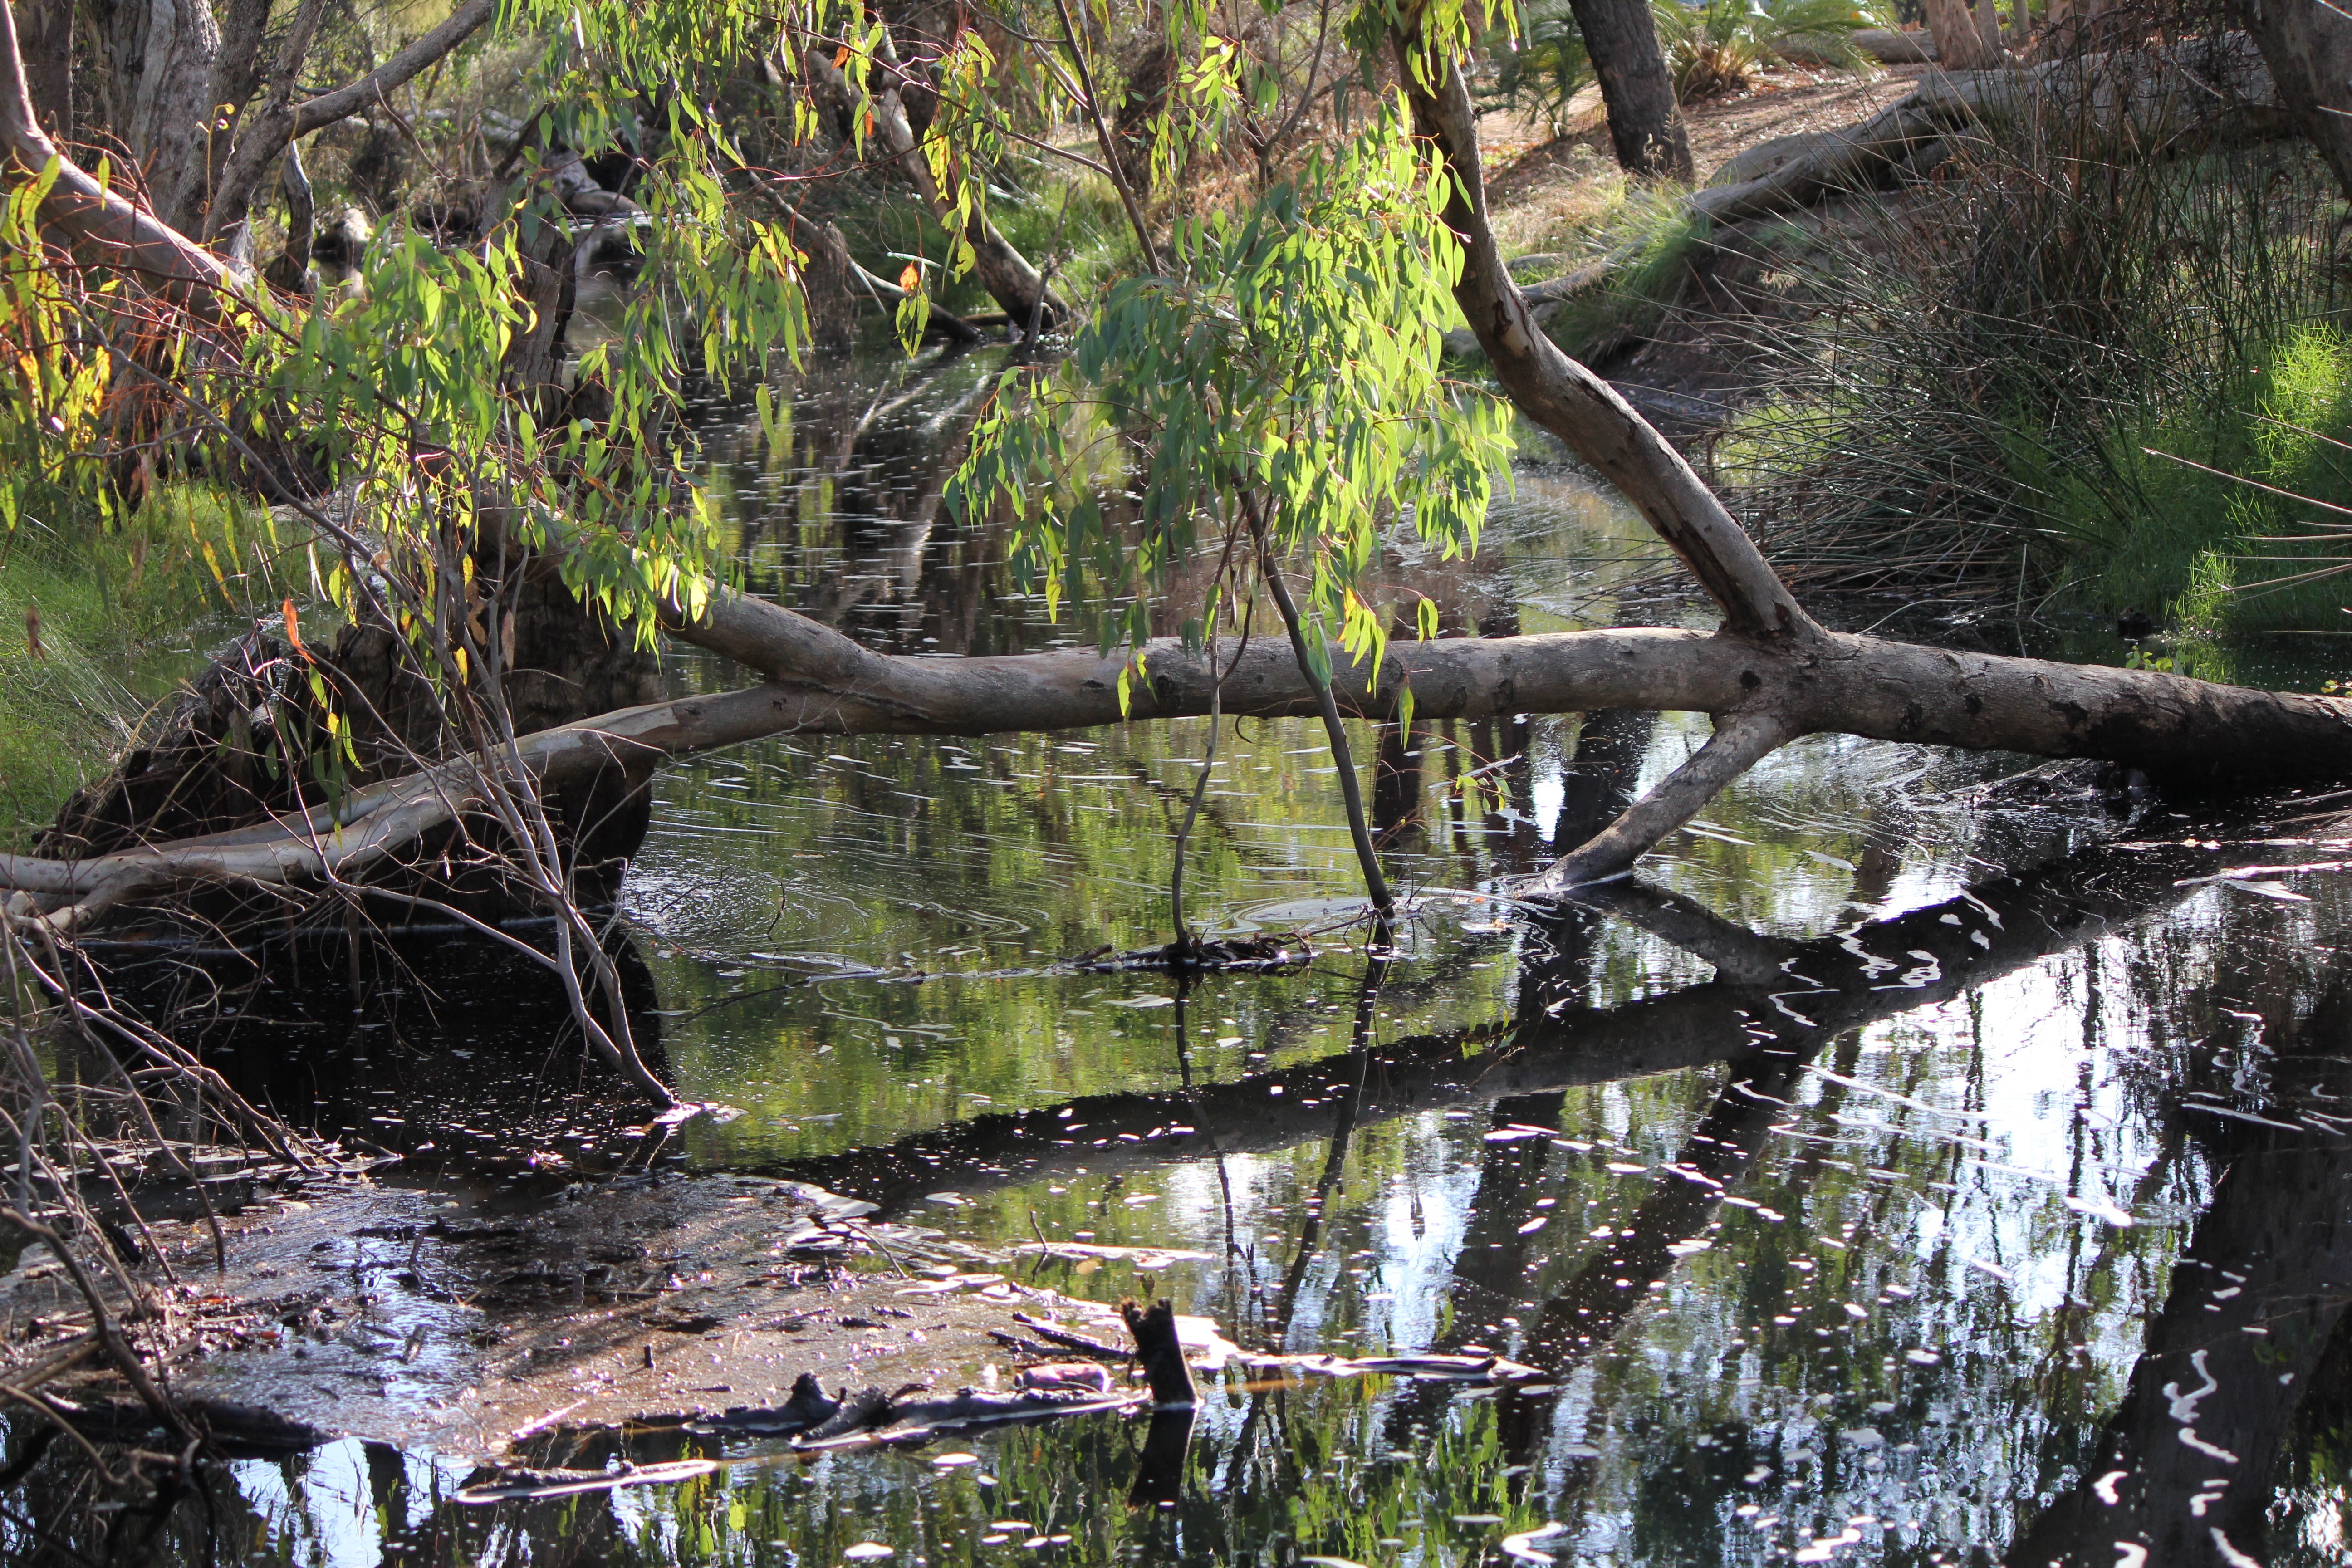
landscape, tree, water, nature, forest, outdoor, swamp, branch, plant, flower, river, pond, wildlife, wild, environment, stream, reflection, jungle, natural, autumn, park, botany, body of water, rainforest, wetland, woodland, habitat, water feature, western australia, natural environment, woody plant, australia nature